Bartın University

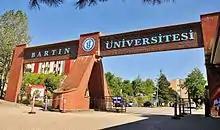
Entrance to the Ağdacı Campus

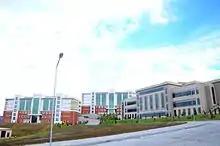
Kutlubeyyazicilar Campus

The university has two campuses: one in Ağdacı and the other in Kutlubeyyazıcılar, both of which are villages in the Bartın district.